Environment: real
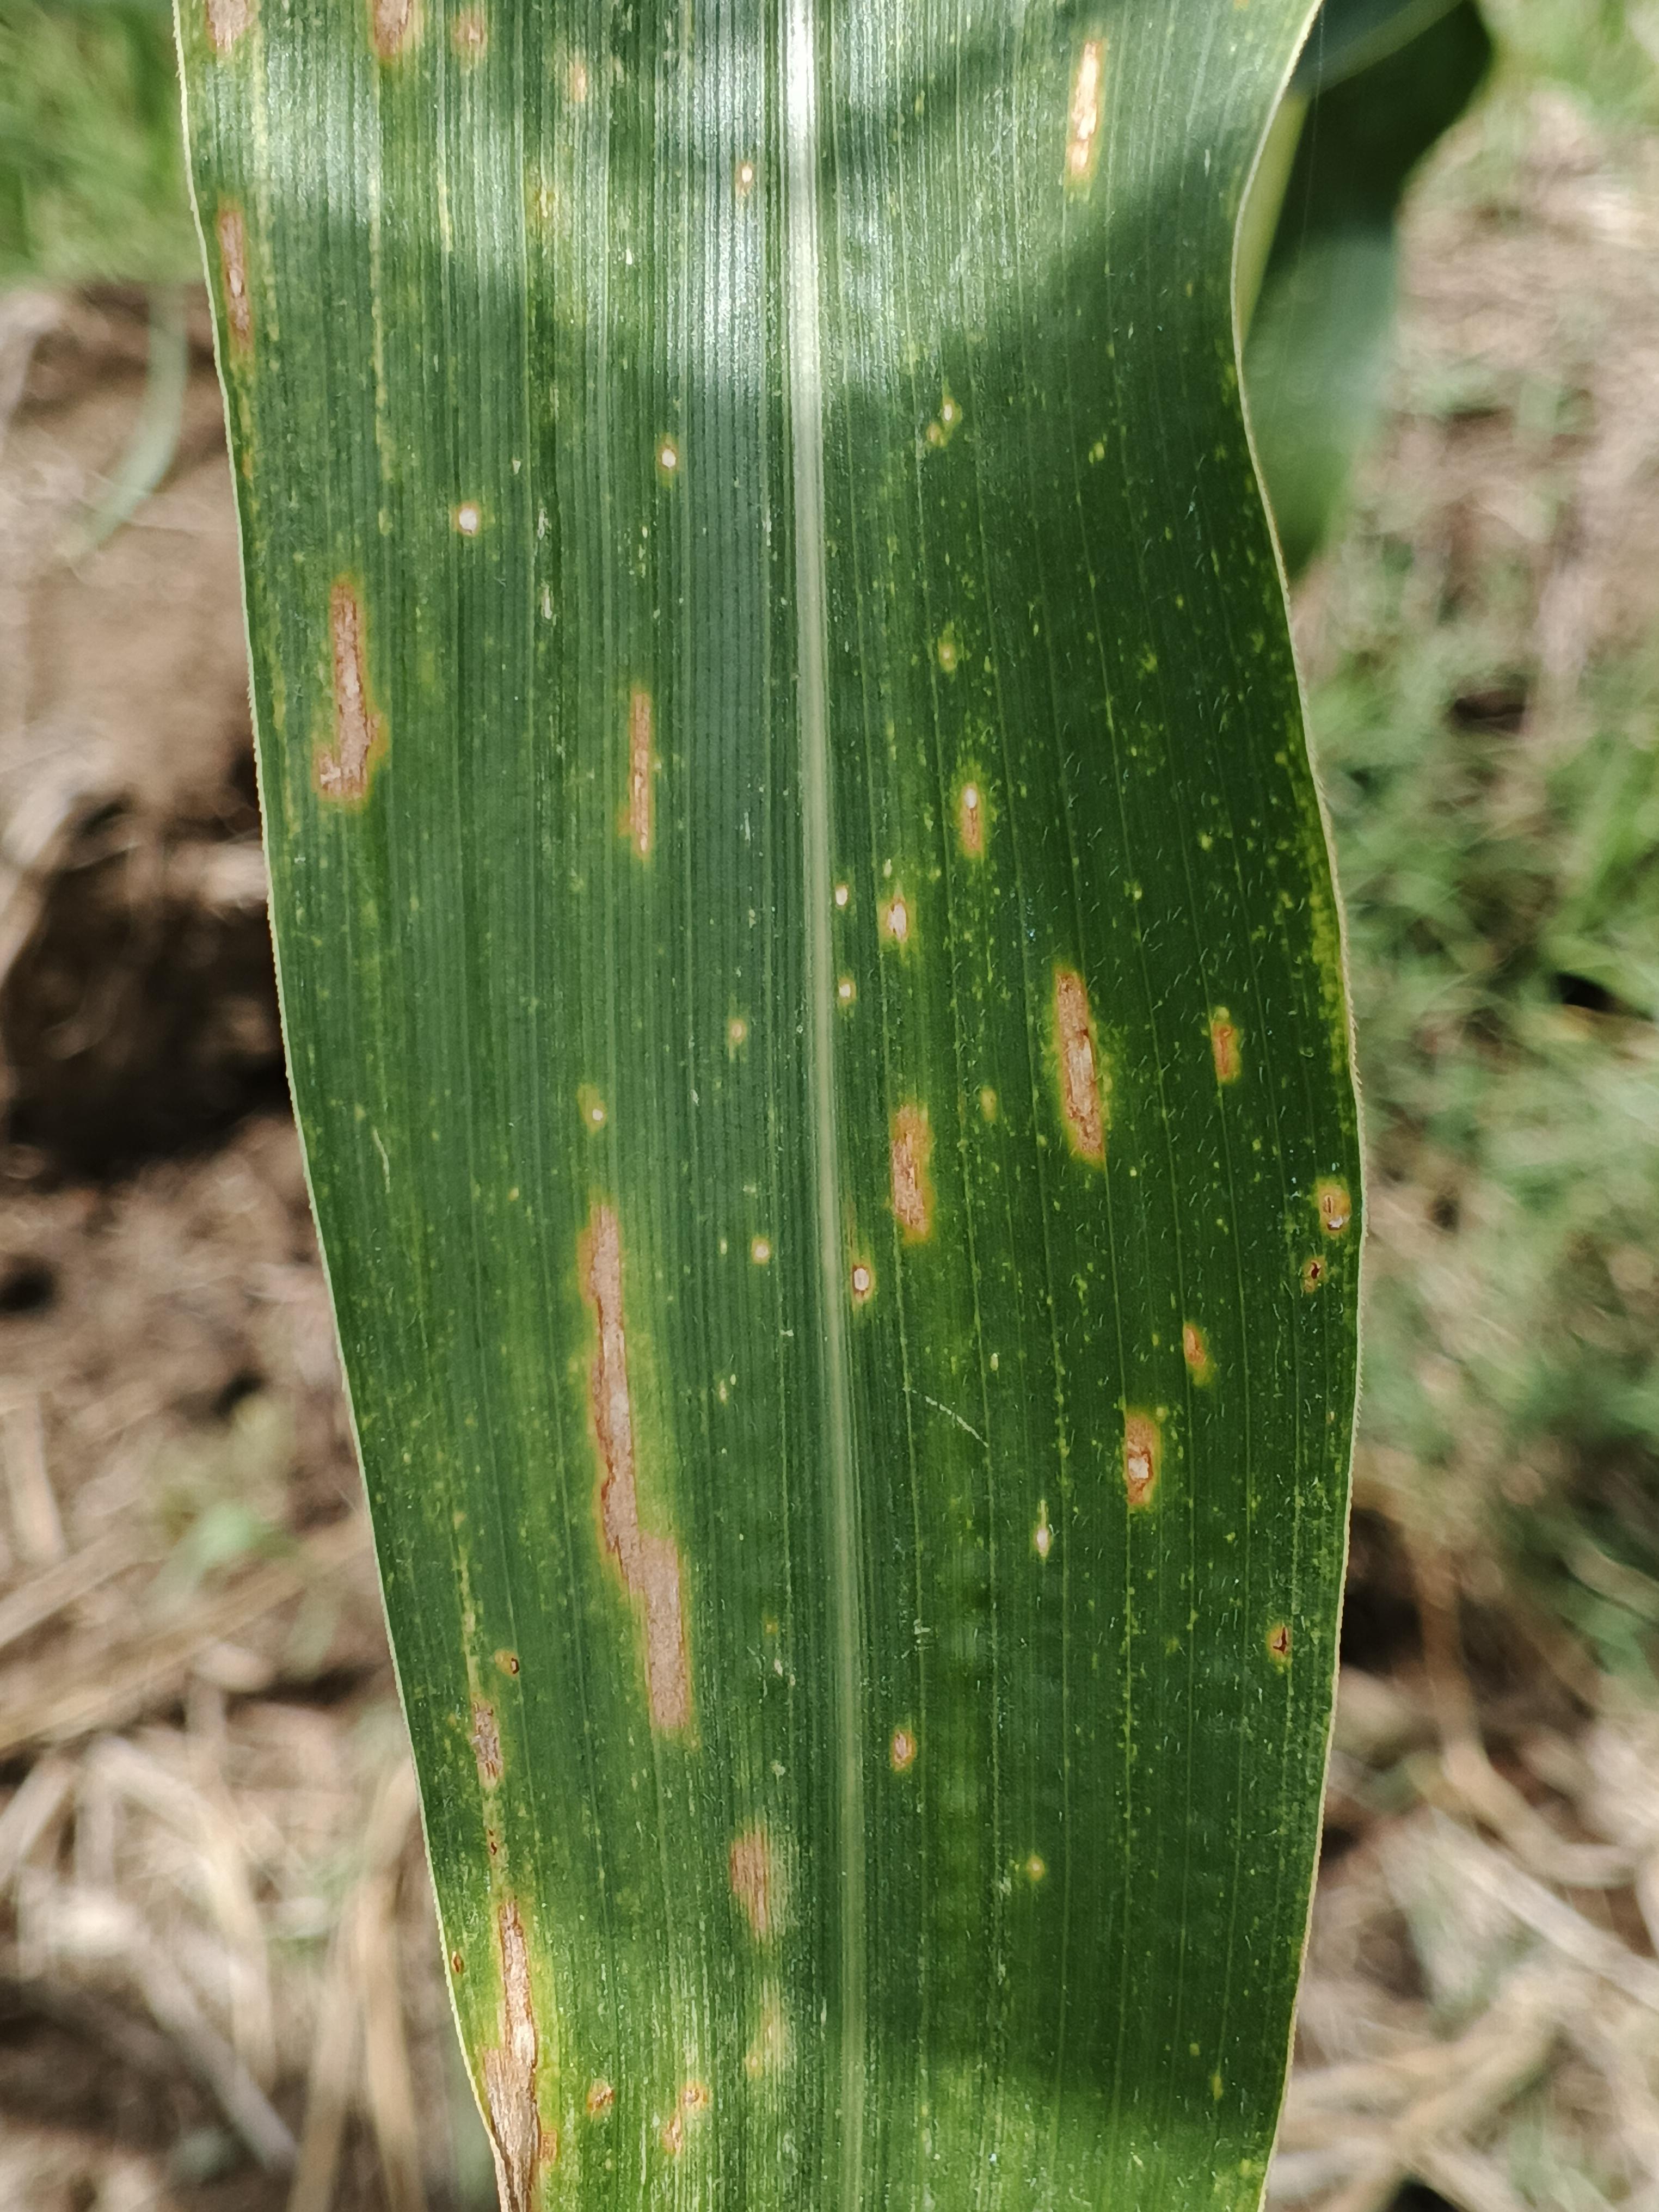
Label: gray_leaf_spot